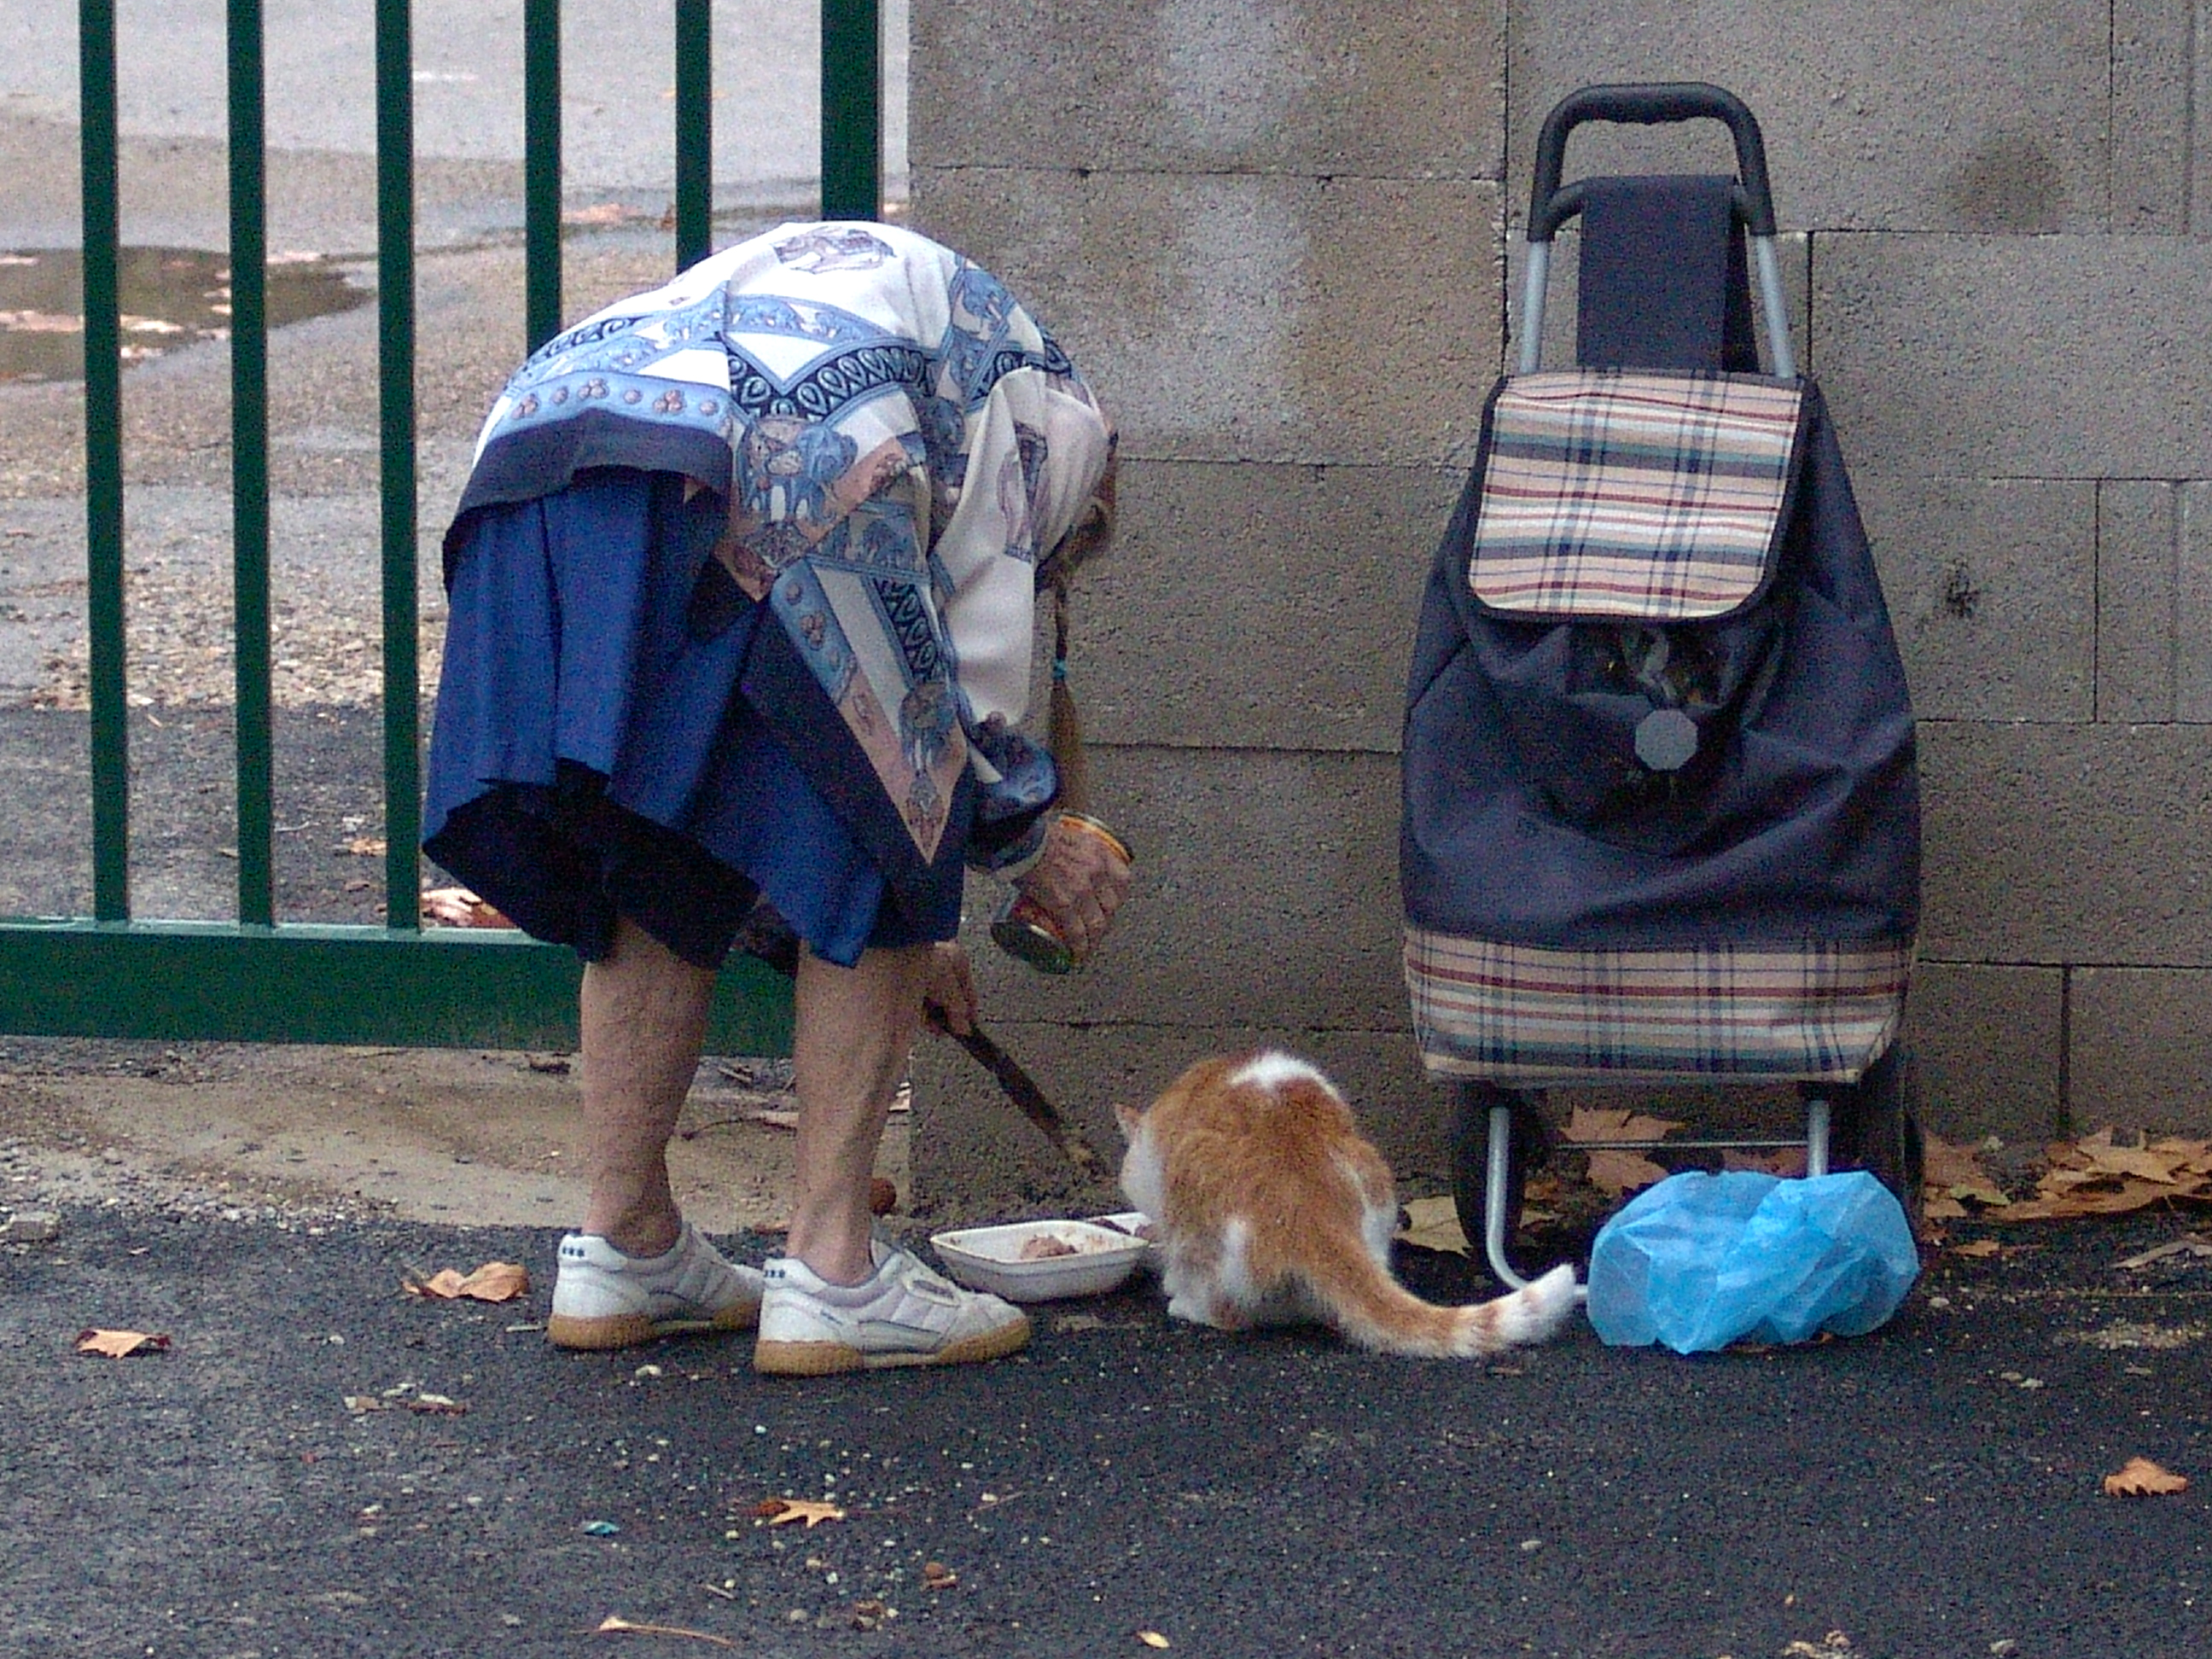
parking, dog, france, cats, compagnie, montpellier, dame, chats, nourriture, katzen, katten, distribution, charit, dog walking, dog like mammal